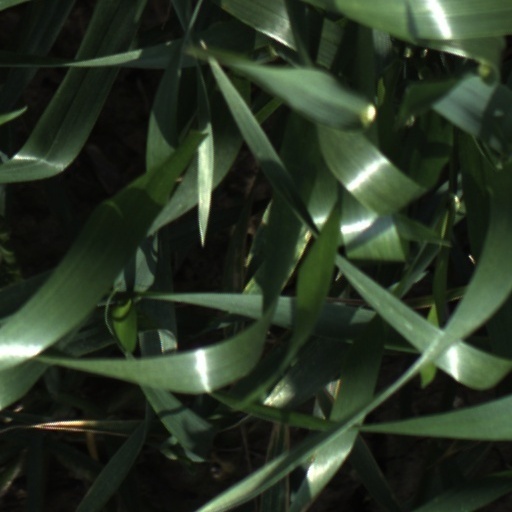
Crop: wheat